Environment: real
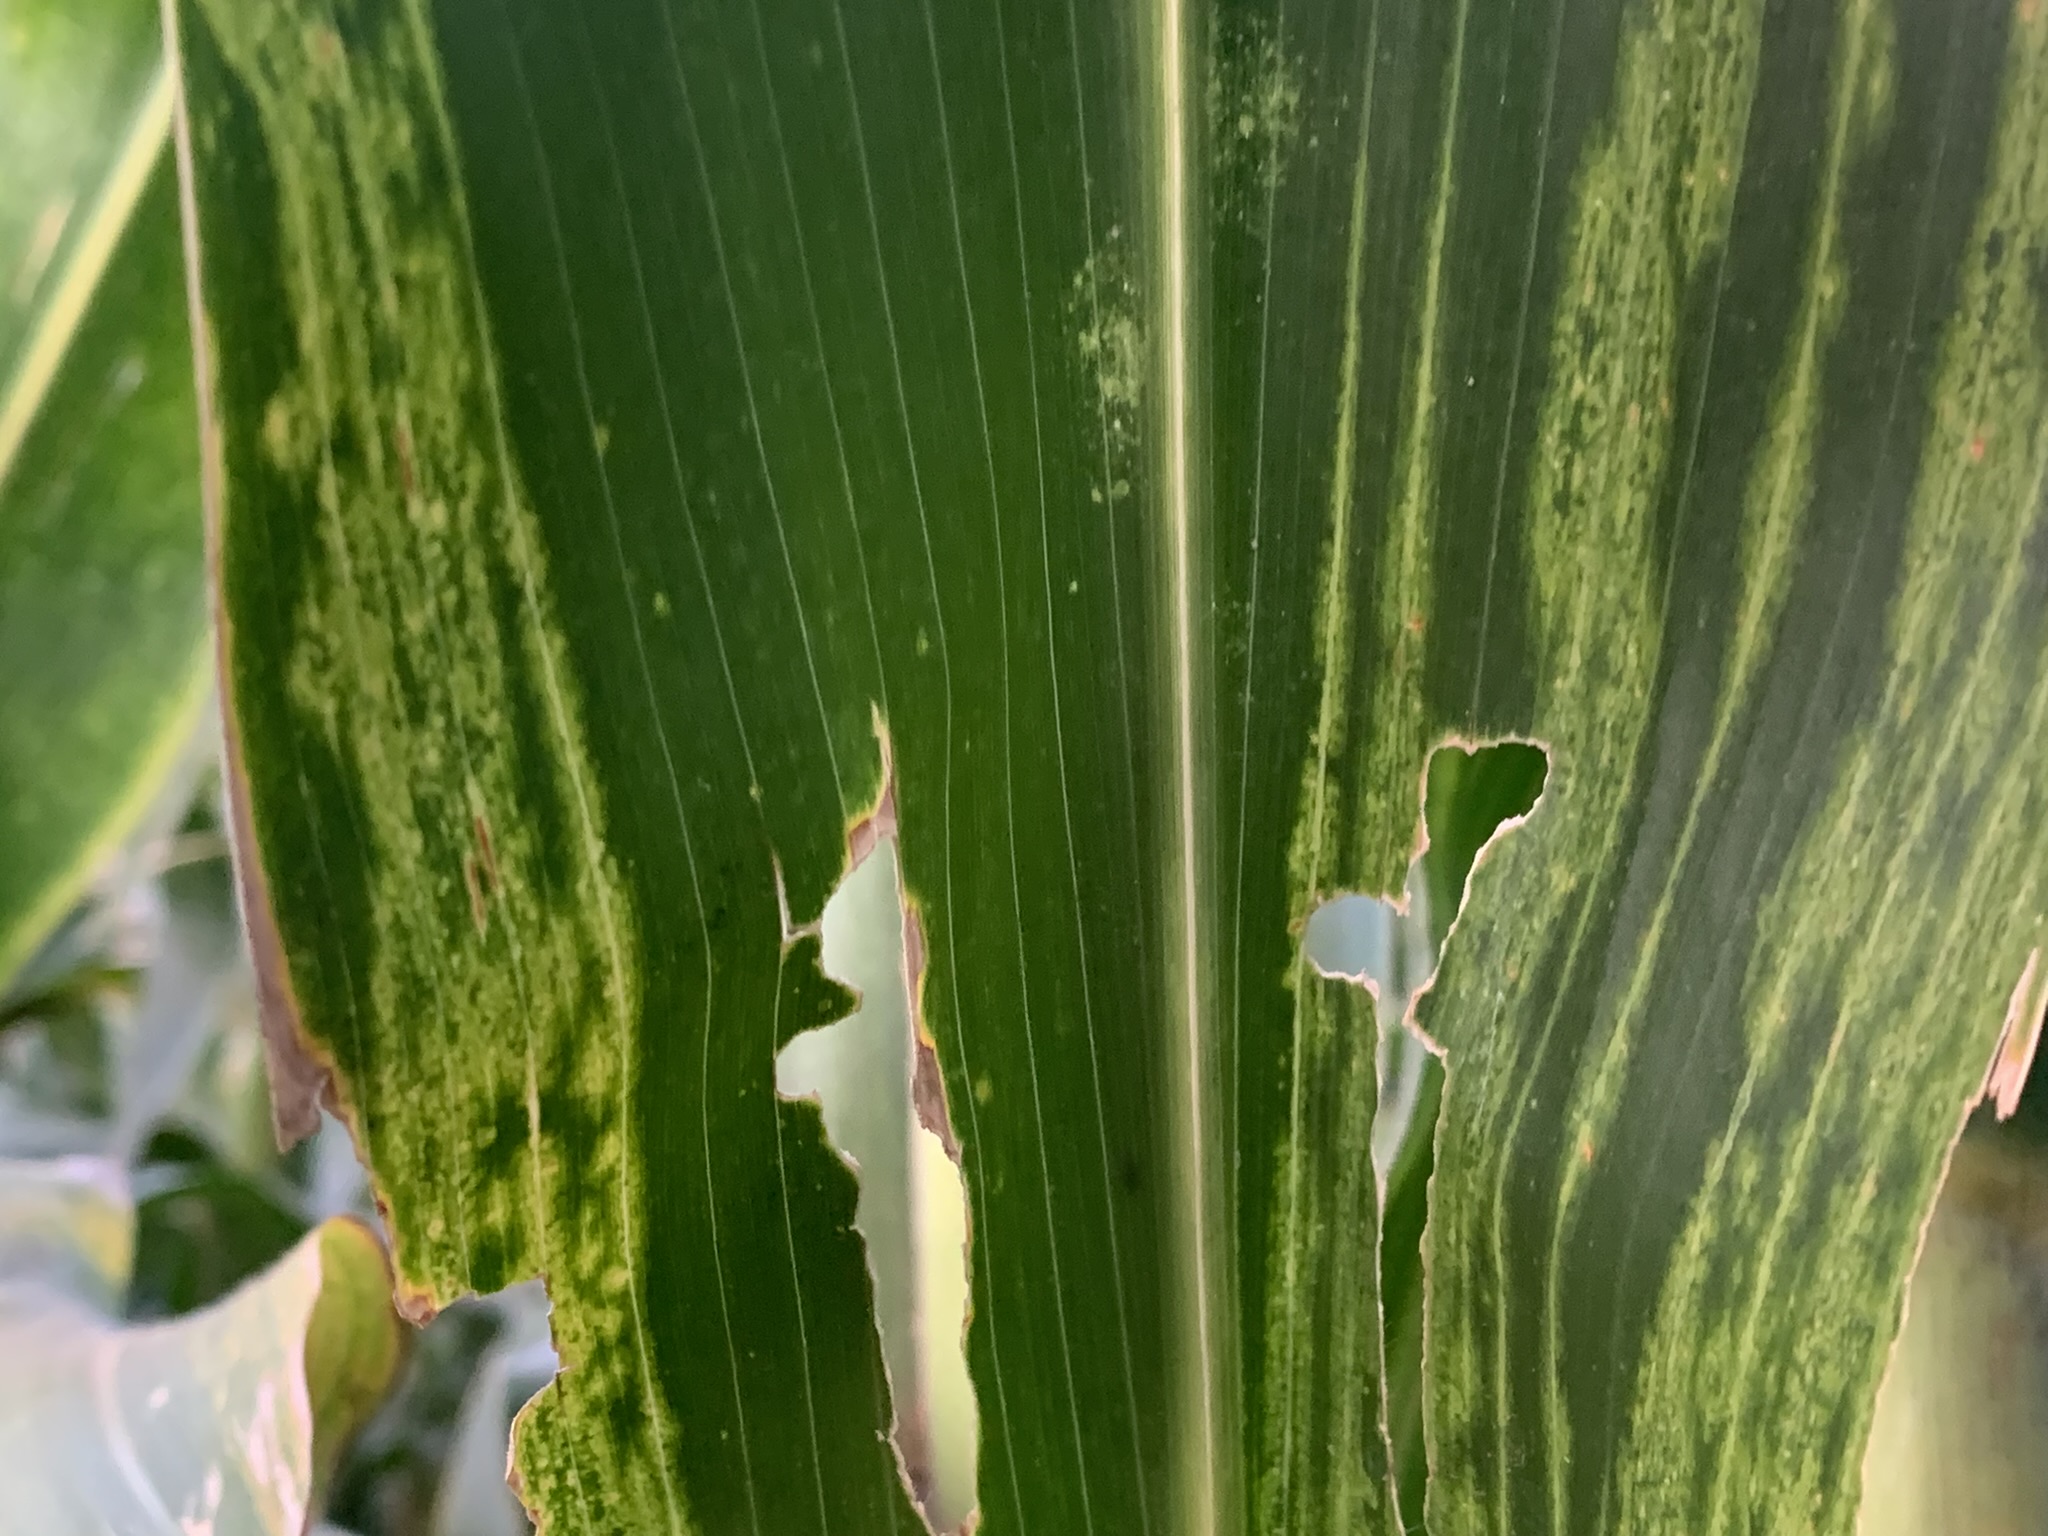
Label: lethal_necrosis